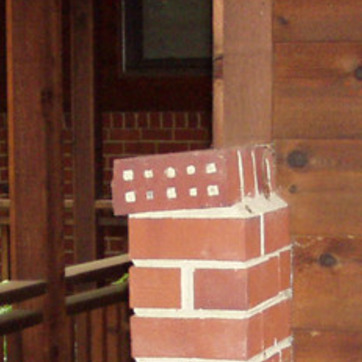
Material: brick